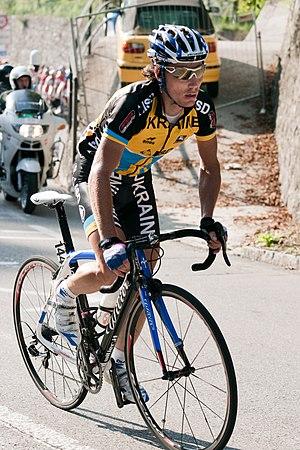
Volodymyr Starchyk pendant les Championnats du monde de cyclisme sur route 2009 à Mendrisio en Suisse.
Volodymyr Starchyk, né le 13 avril 1980 à Kiev, est un coureur cycliste ukrainien. Il est actuellement directeur sportif de l'équipe Amore & Vita-Selle SMP-Fondriest.